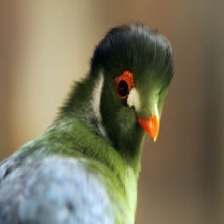
Species: WHITE CHEEKED TURACO
Scientific name: TAURACO LEUCOTIS